Best of Enemies (2015 film)

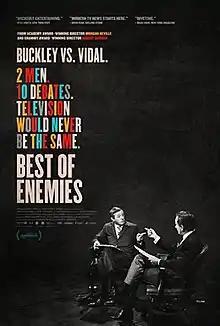
Theatrical release poster

Best of Enemies is a 2015 American documentary film co-directed by Robert Gordon and Morgan Neville about the televised debates between intellectuals Gore Vidal and William F. Buckley Jr. during the 1968 United States presidential election. The film premiered at the 2015 Sundance Film Festival. It was acquired by Magnolia and Participant Media.